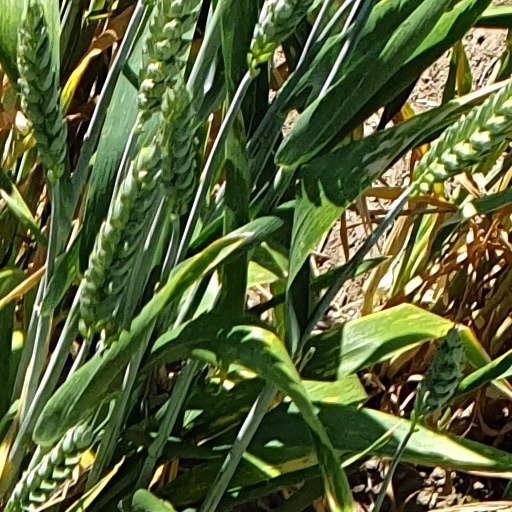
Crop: wheat